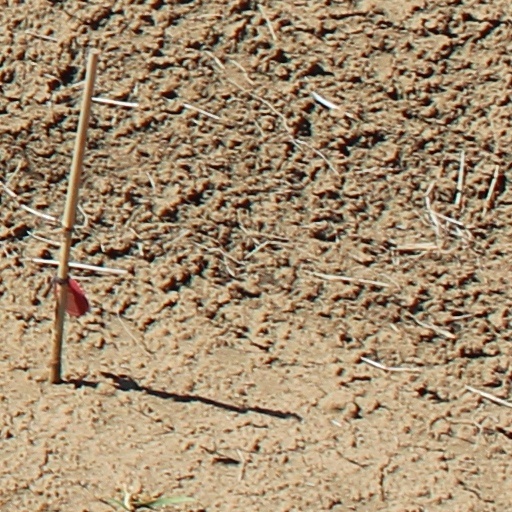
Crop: wheat